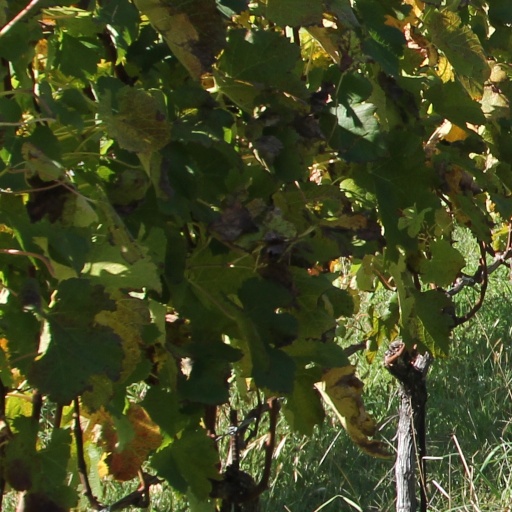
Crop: grape